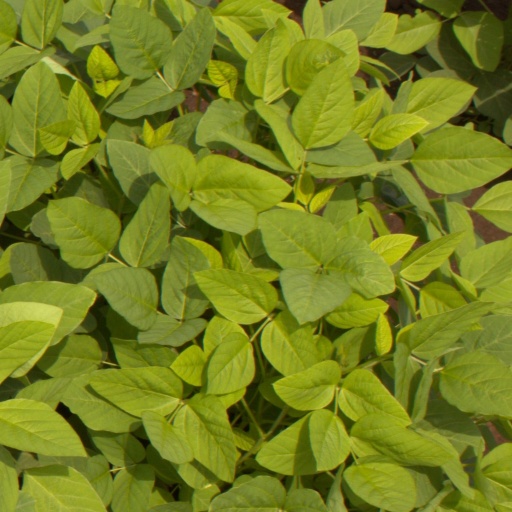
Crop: soybean